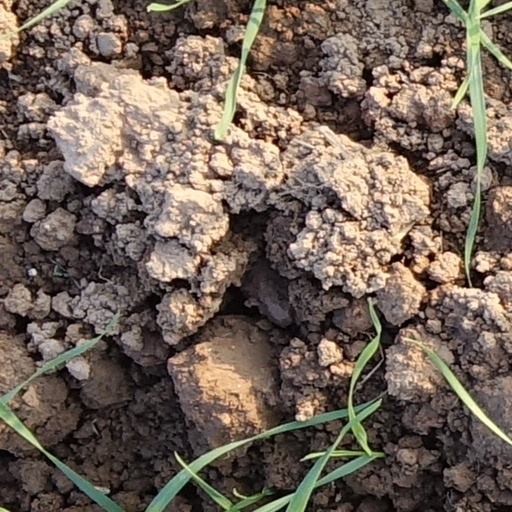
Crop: wheat